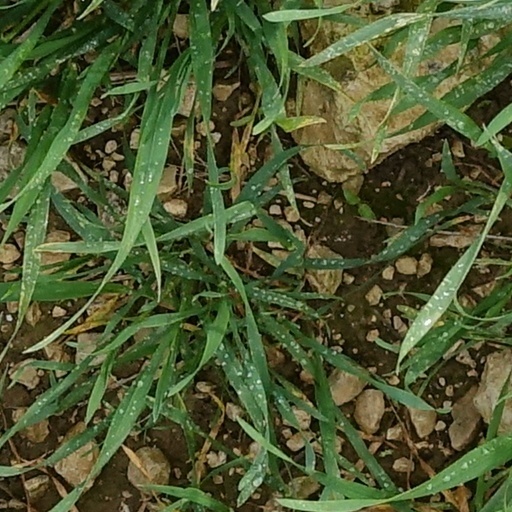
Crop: wheat